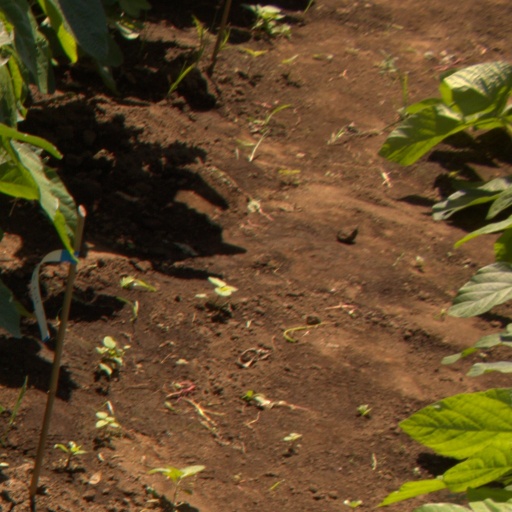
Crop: soybean